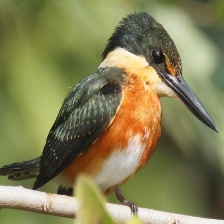
Species: PYGMY KINGFISHER
Scientific name: ISPIDINA PICTA